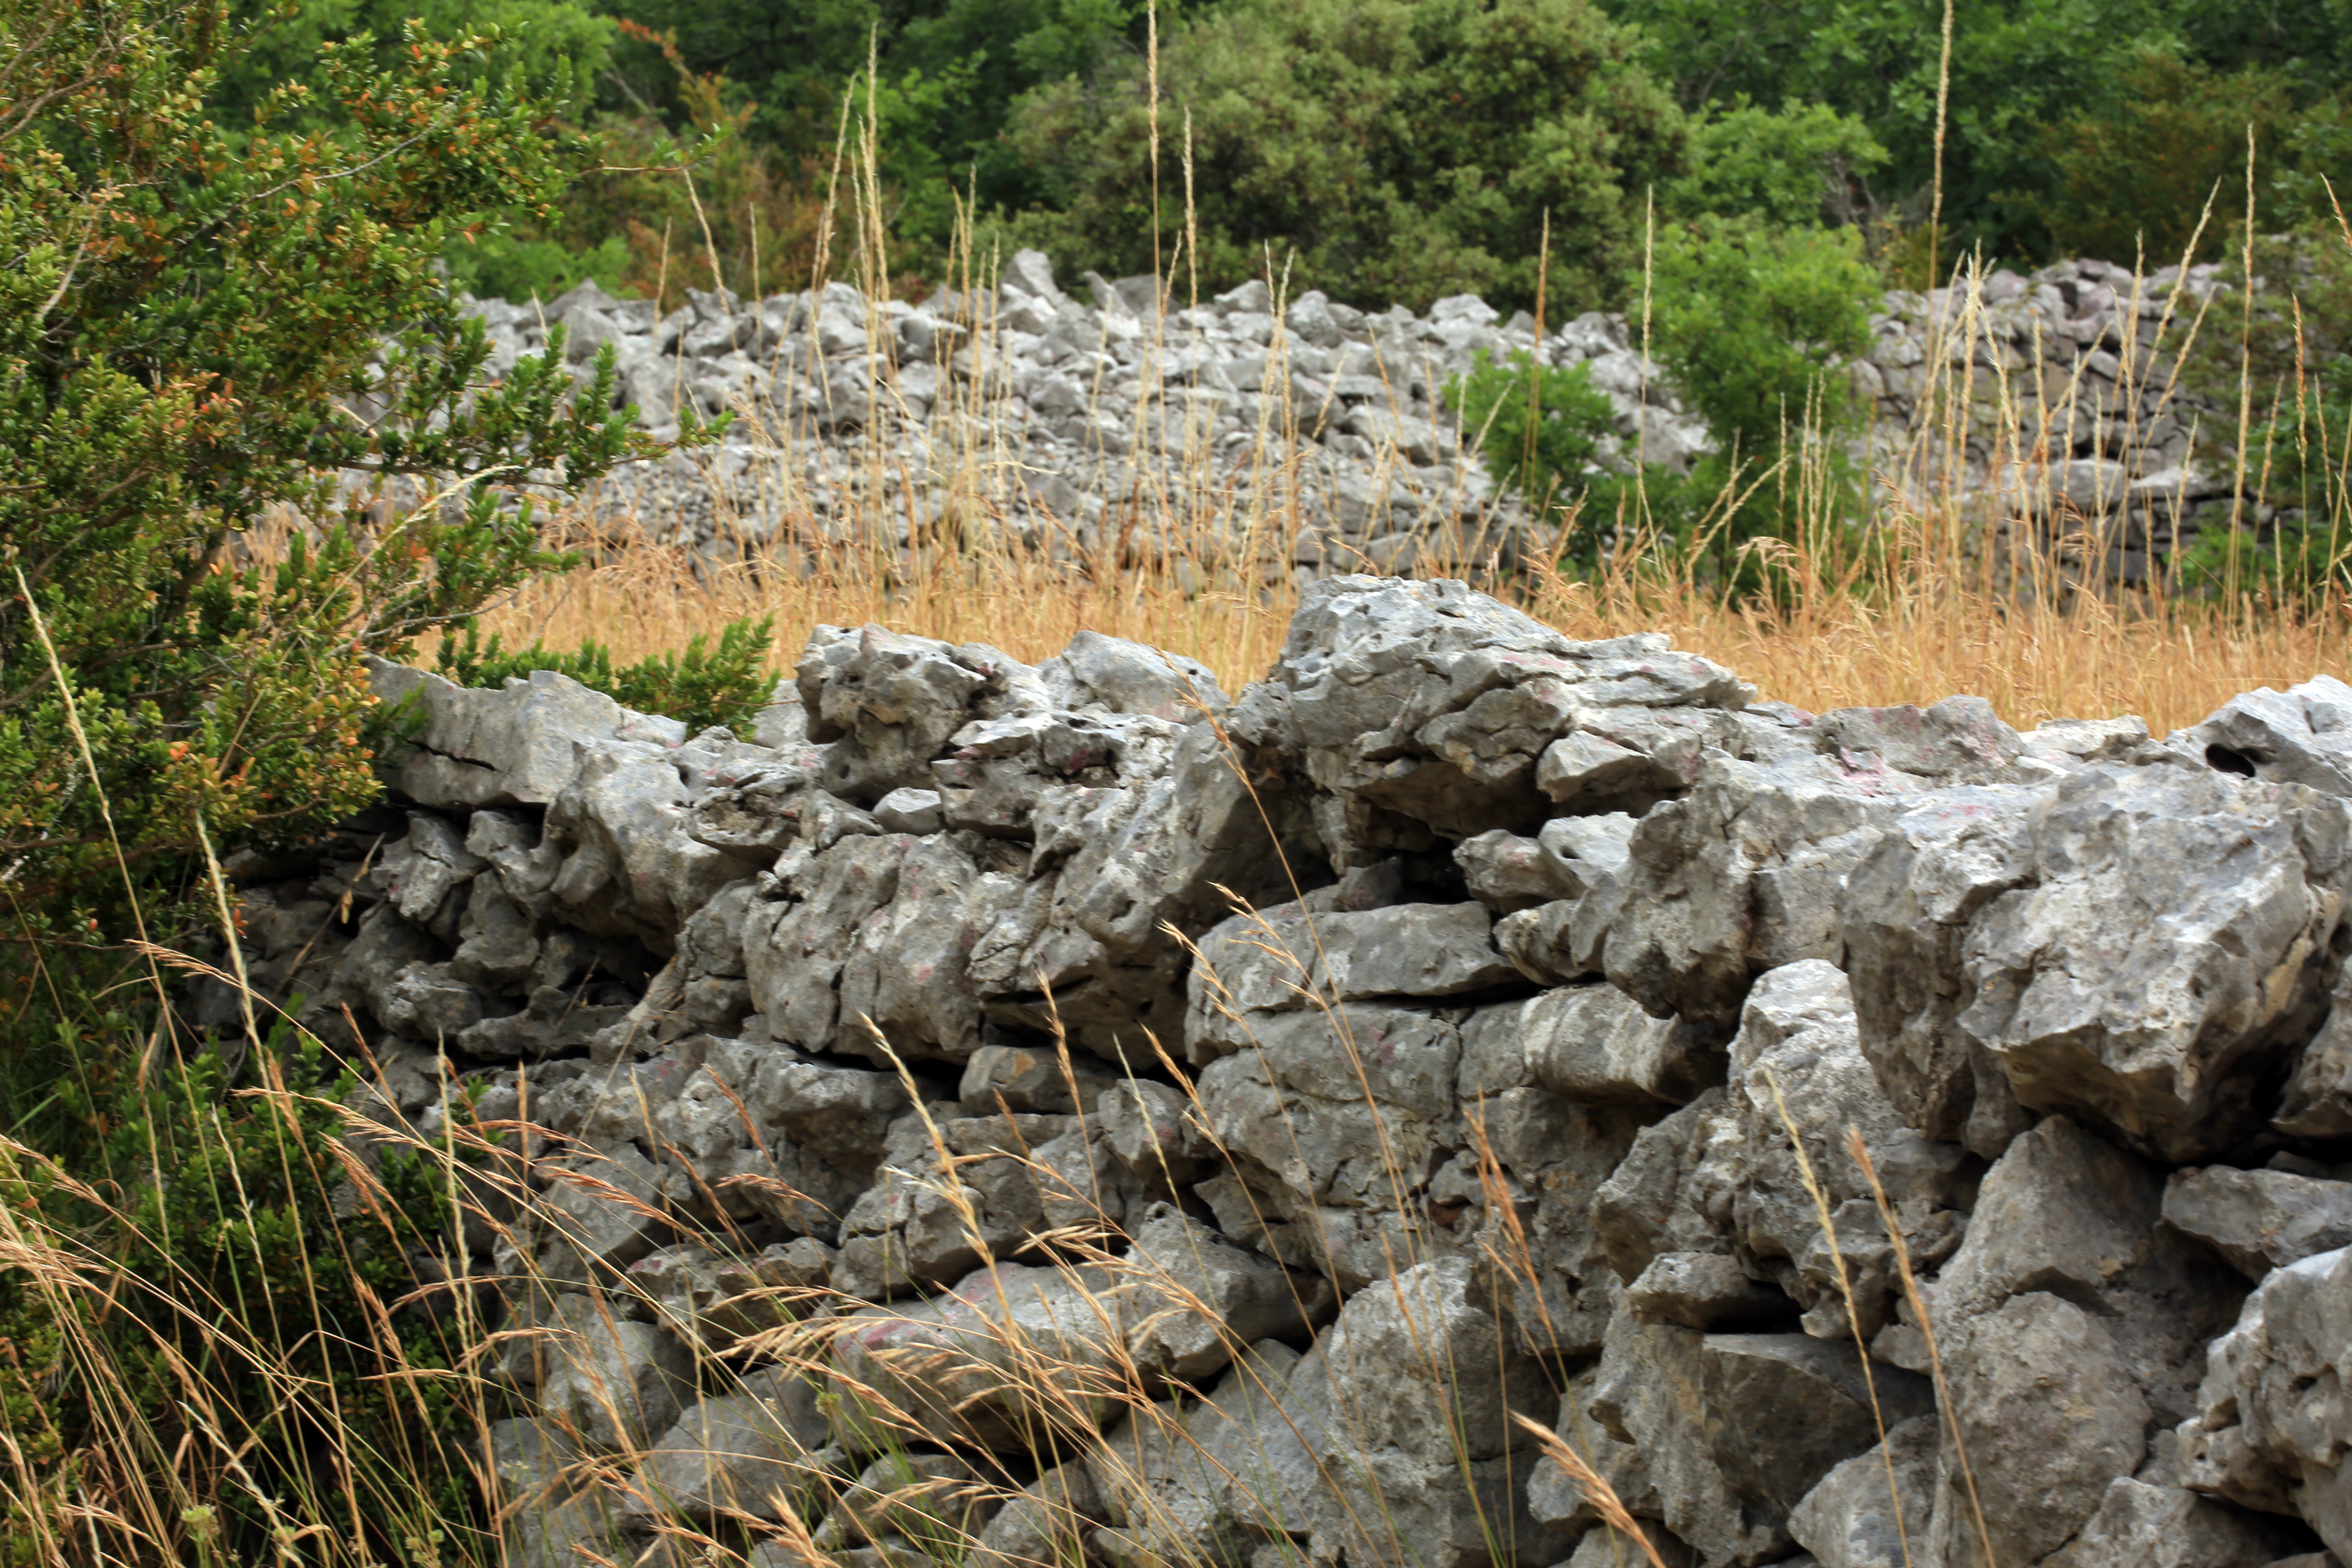
rock, wilderness, trail, france, europe, stream, canon, stone wall, terrain, geology, boulder, pierres, rhnealpes, calcaire, sudardche, frankrijk, pierressches, frankreich, siclespasss, murets, dlimitations, bedrock, geological phenomenon